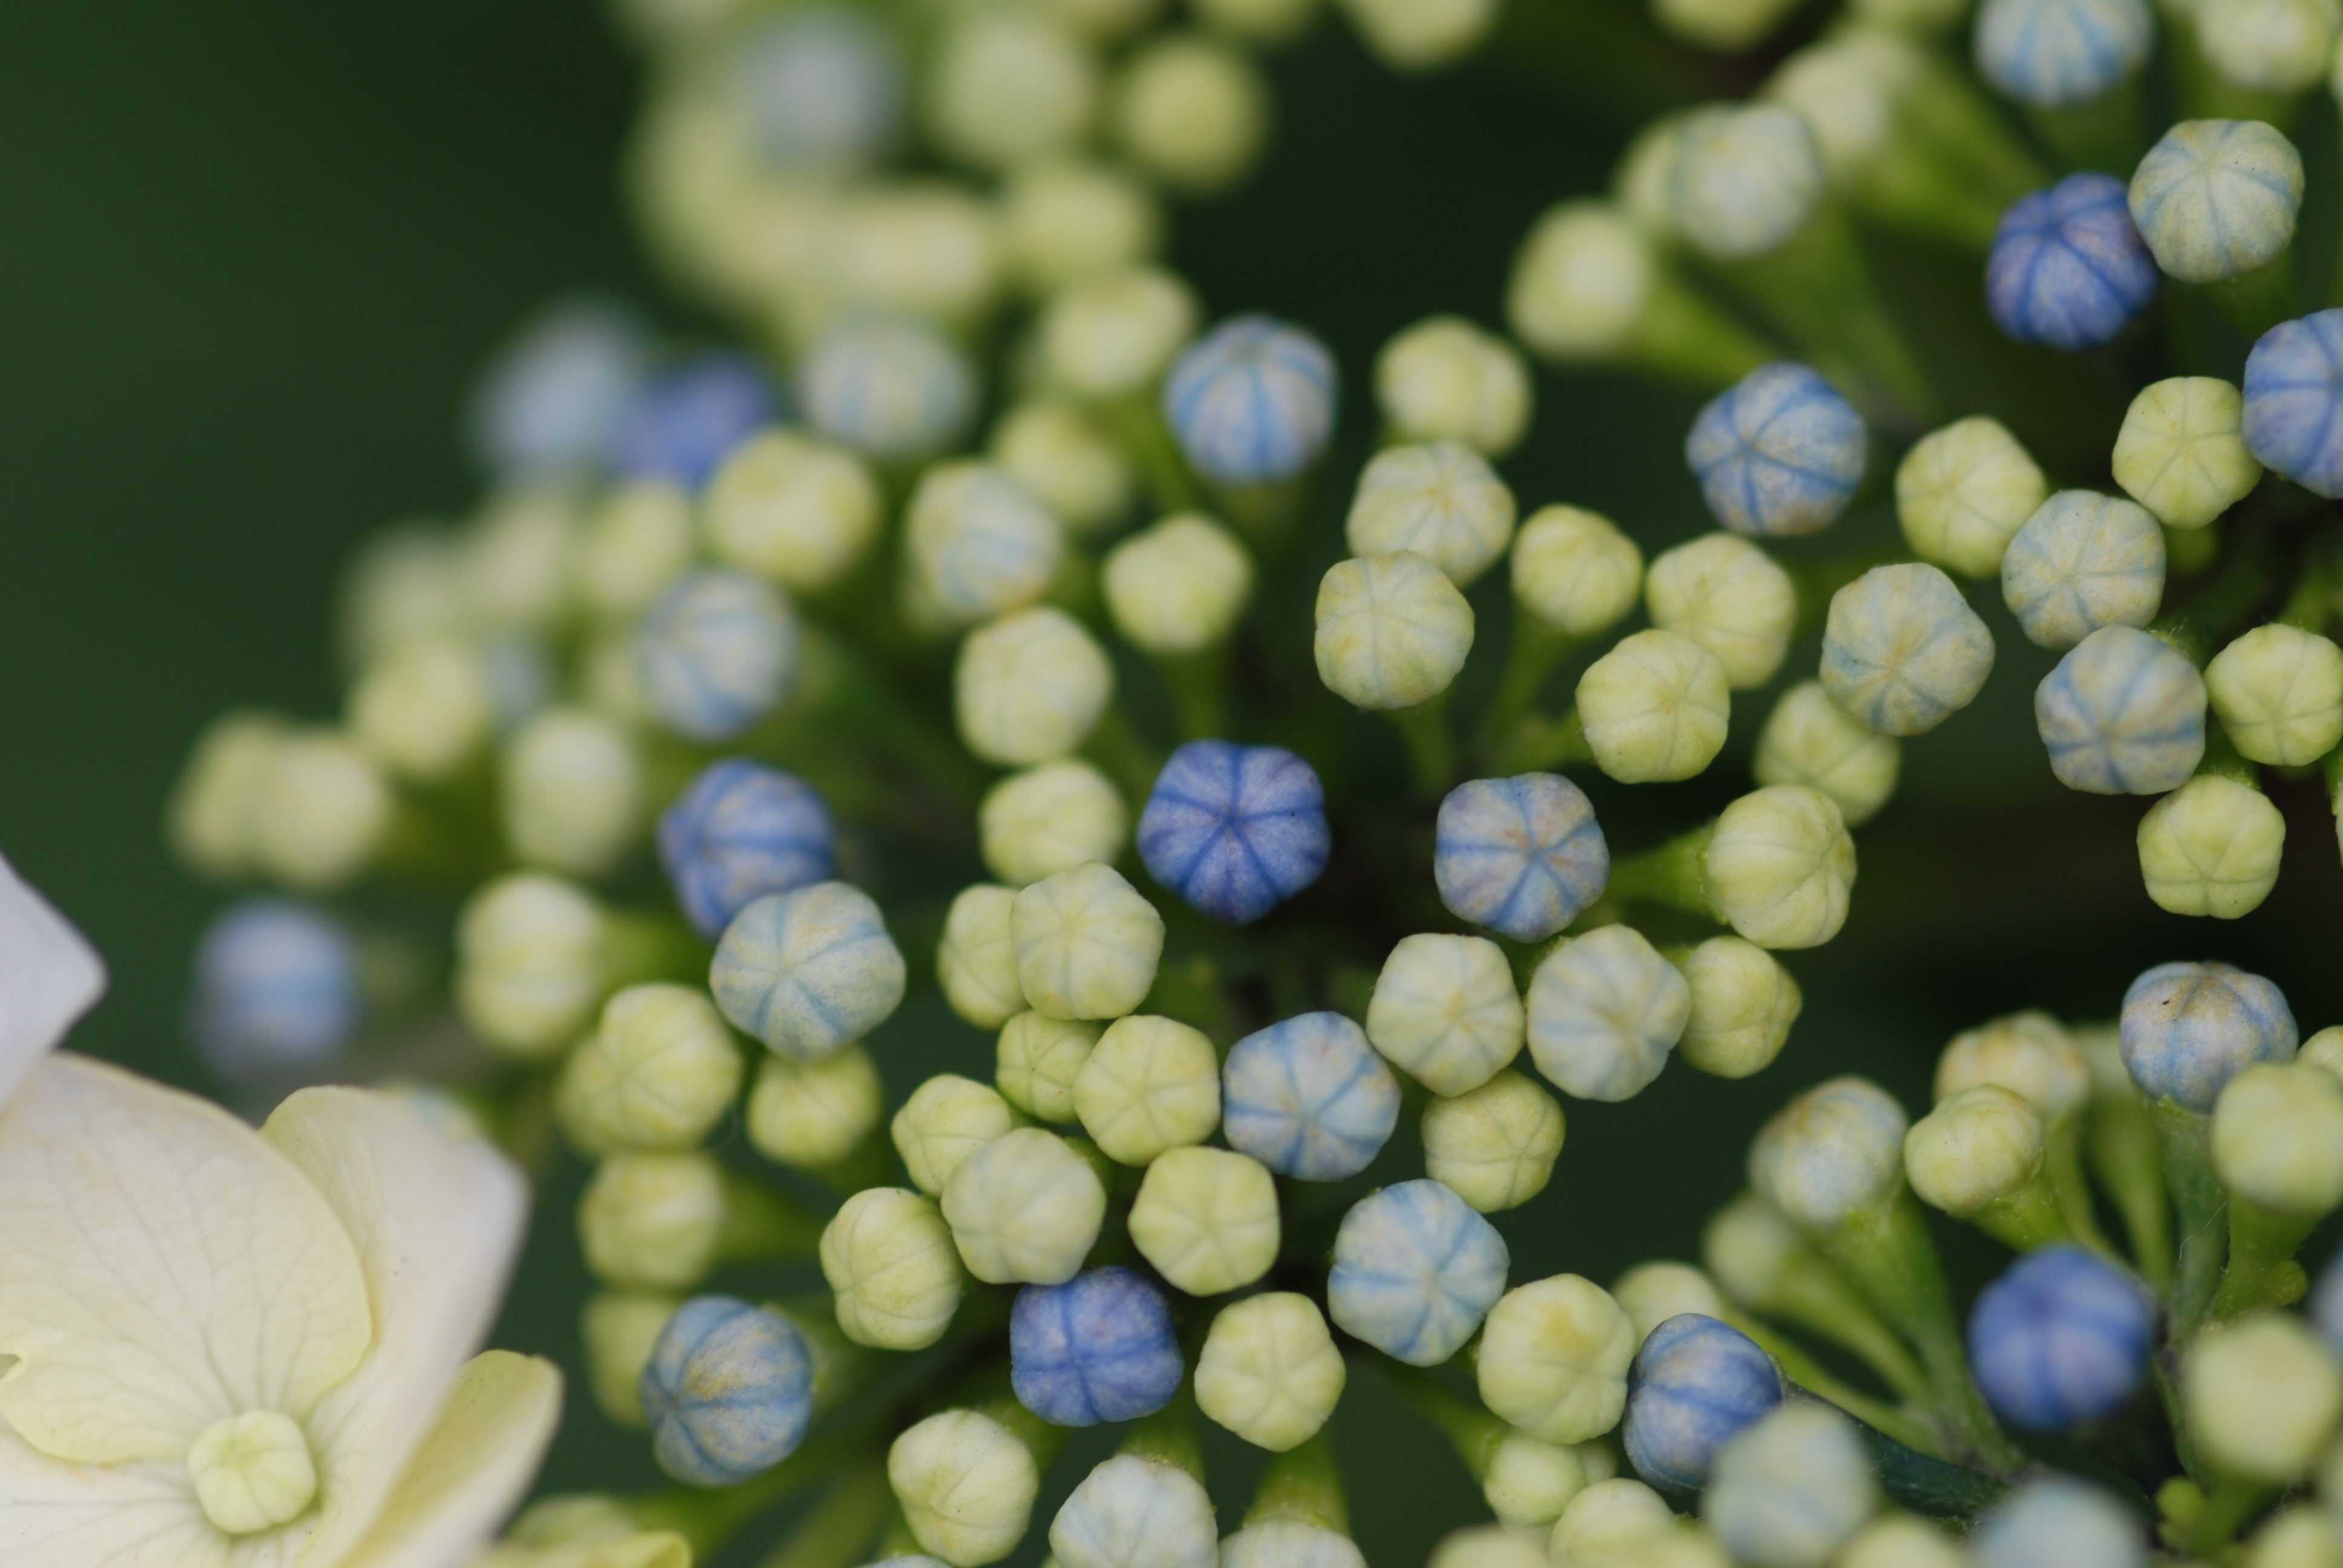
blossom, plant, photography, leaf, flower, green, produce, natural, botany, blue, set, japan, flora, hydrangea, flowers, dense, close up, forget me not, shrub, bud, macro photography, hydrangeas, flowering plant, hydrangeaceae, in the early summer, cornales, land plant